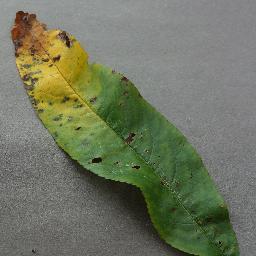
Label: Peach___Bacterial_spot